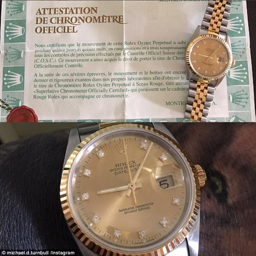
the real deal ? football player tried to prove that his infamous watch is indeed real by flaunting a certificate of authenticity on social media